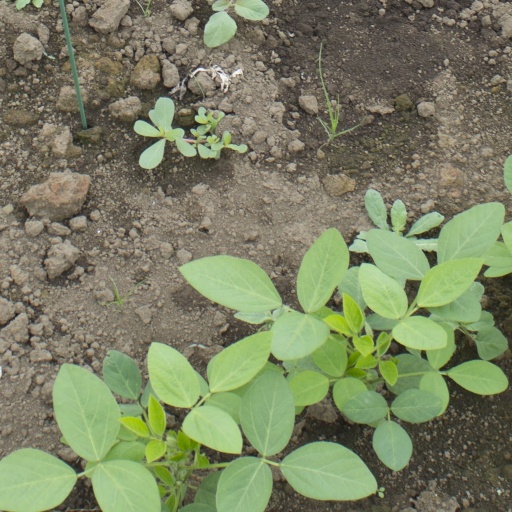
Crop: soybean